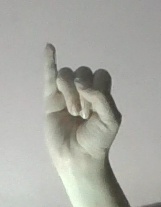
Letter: meem